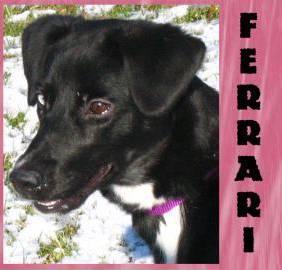
dog